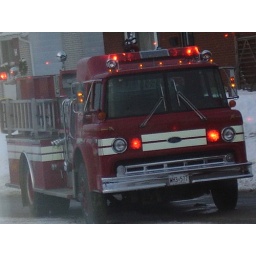
Fire Truck blocking my street while the fire in my neighbour's truck was being hosed.